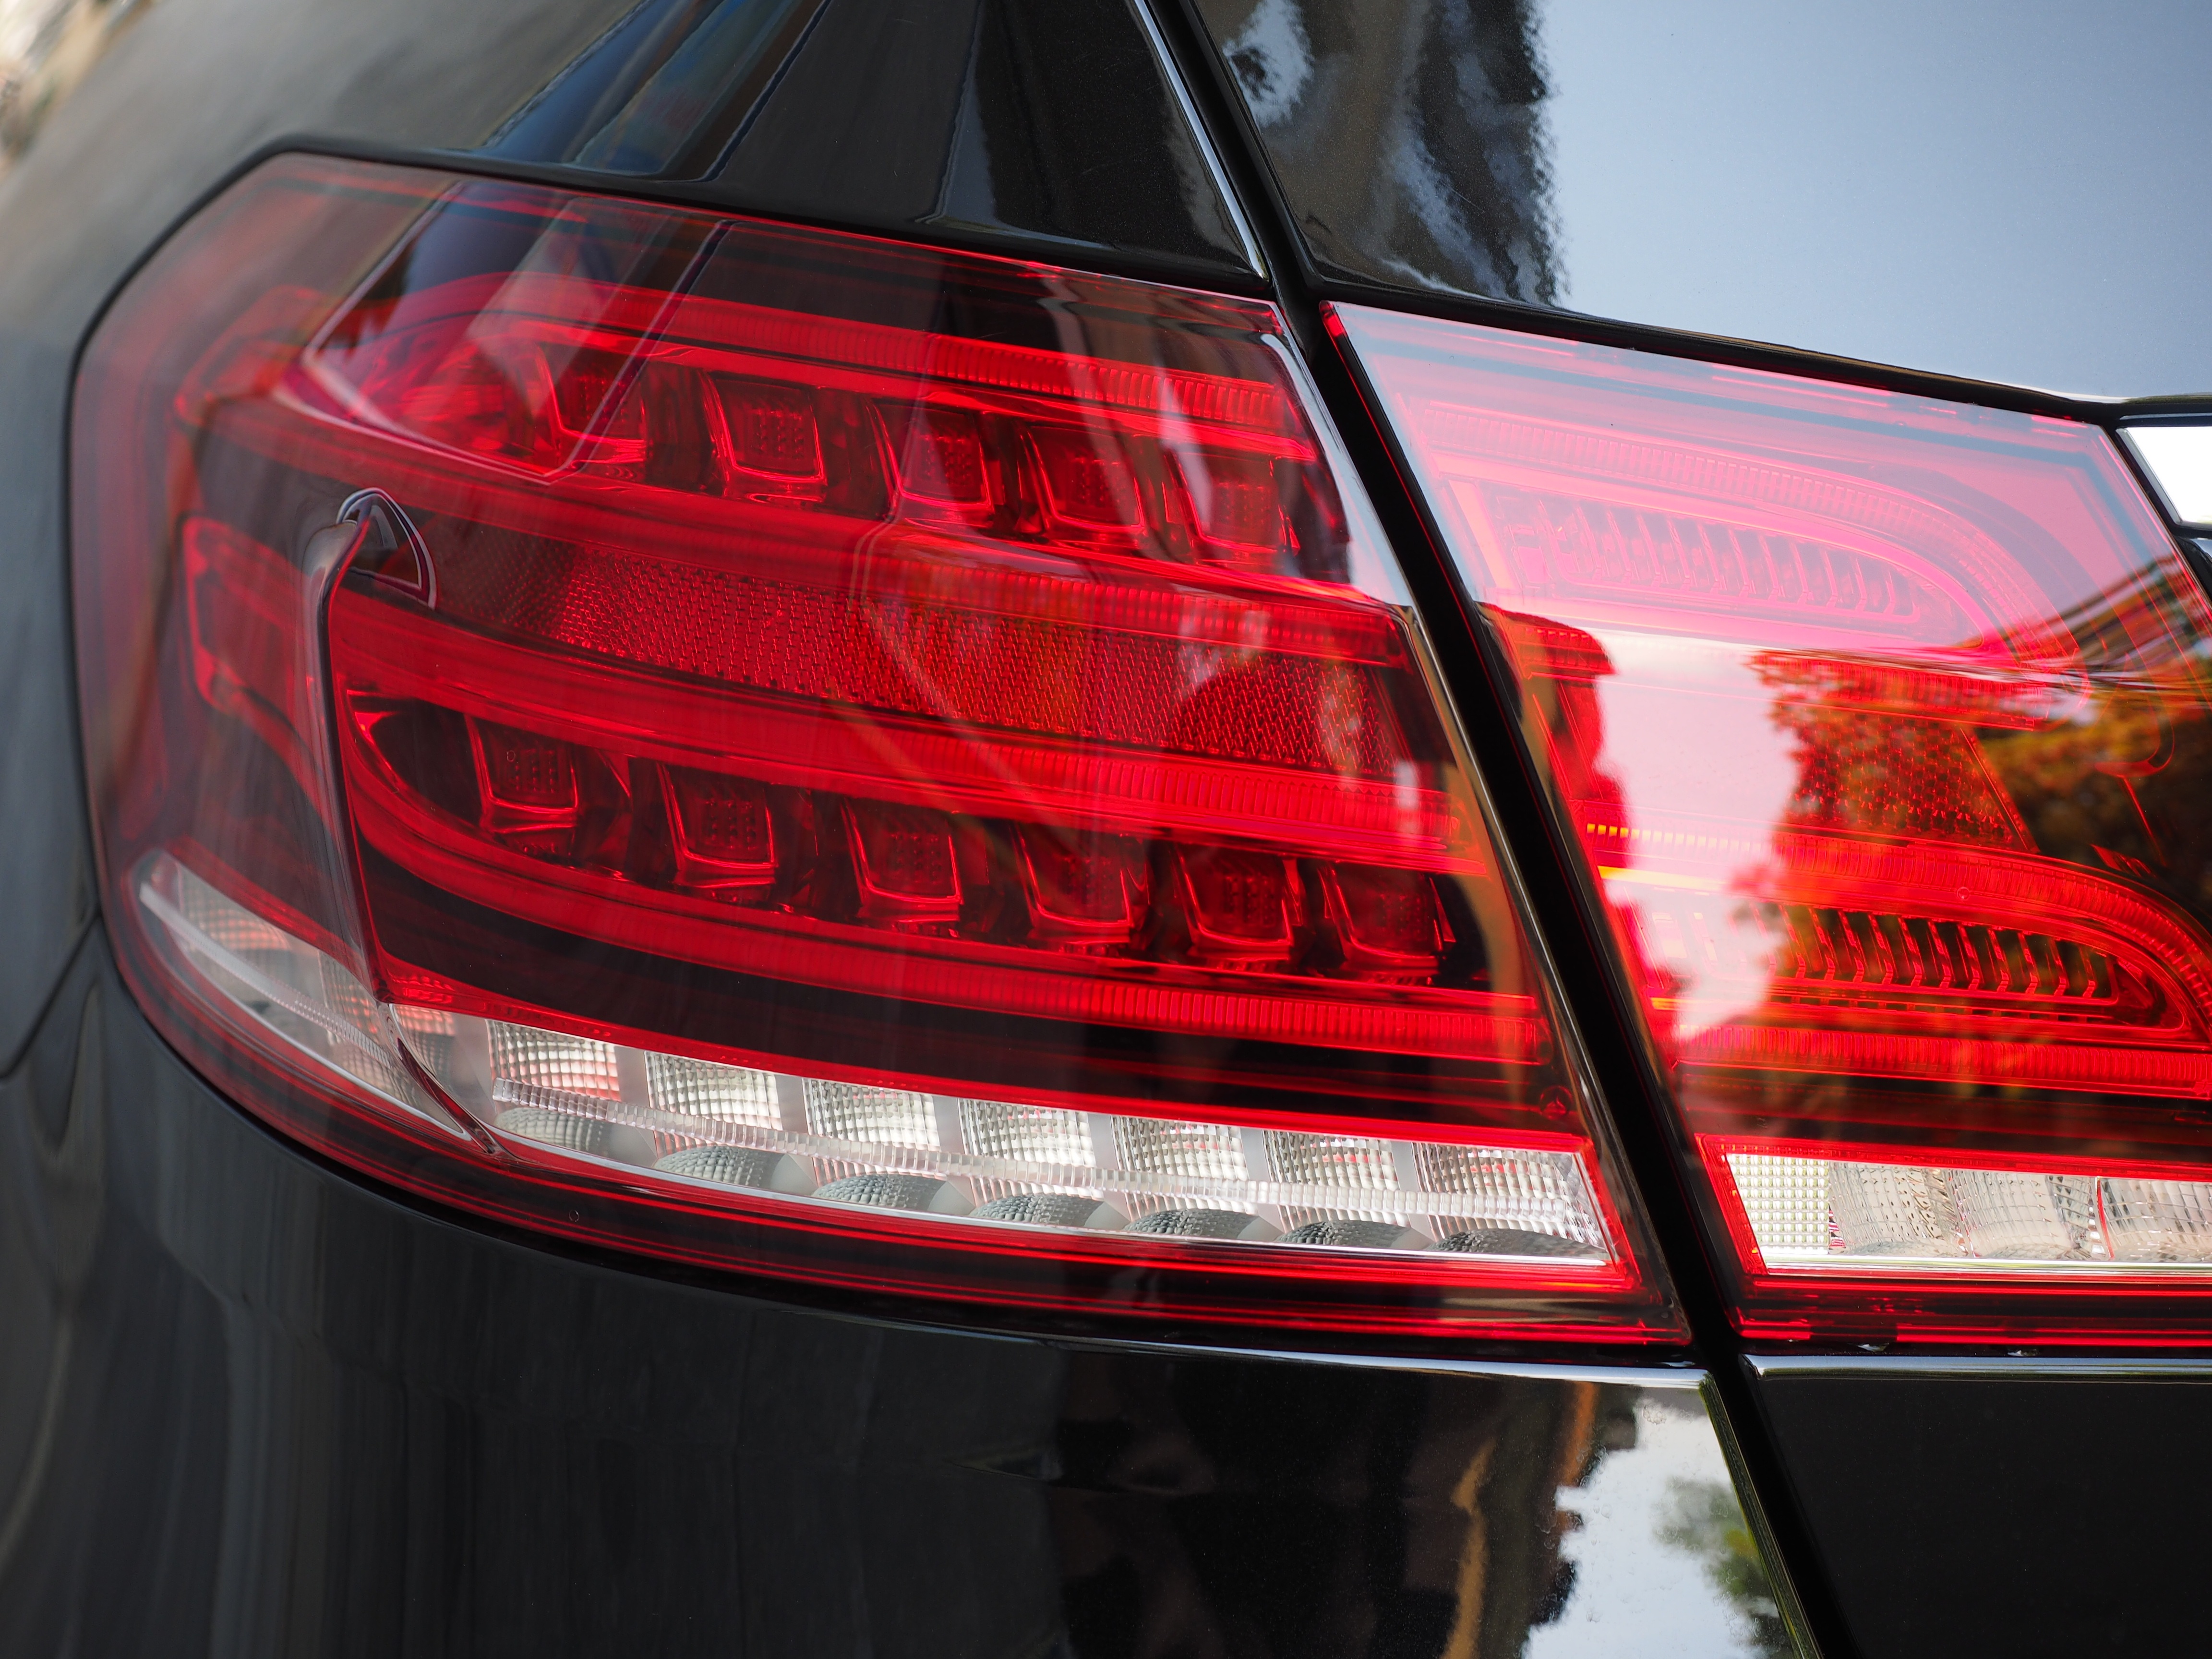
car, wheel, red, vehicle, auto, grille, sports car, bumper, rim, sedan, led, mercedes benz, back light, auto part, land vehicle, led light, stop lamp, automobile make, automotive exterior, compact car, automotive design, luxury vehicle, family car, executive car, sports sedan, mid size car, car tail light